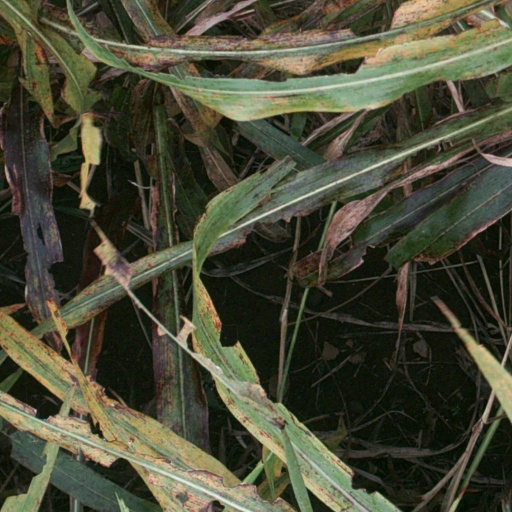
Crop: sorghum